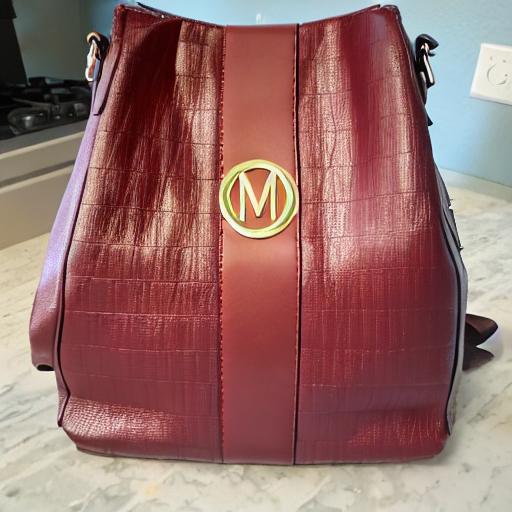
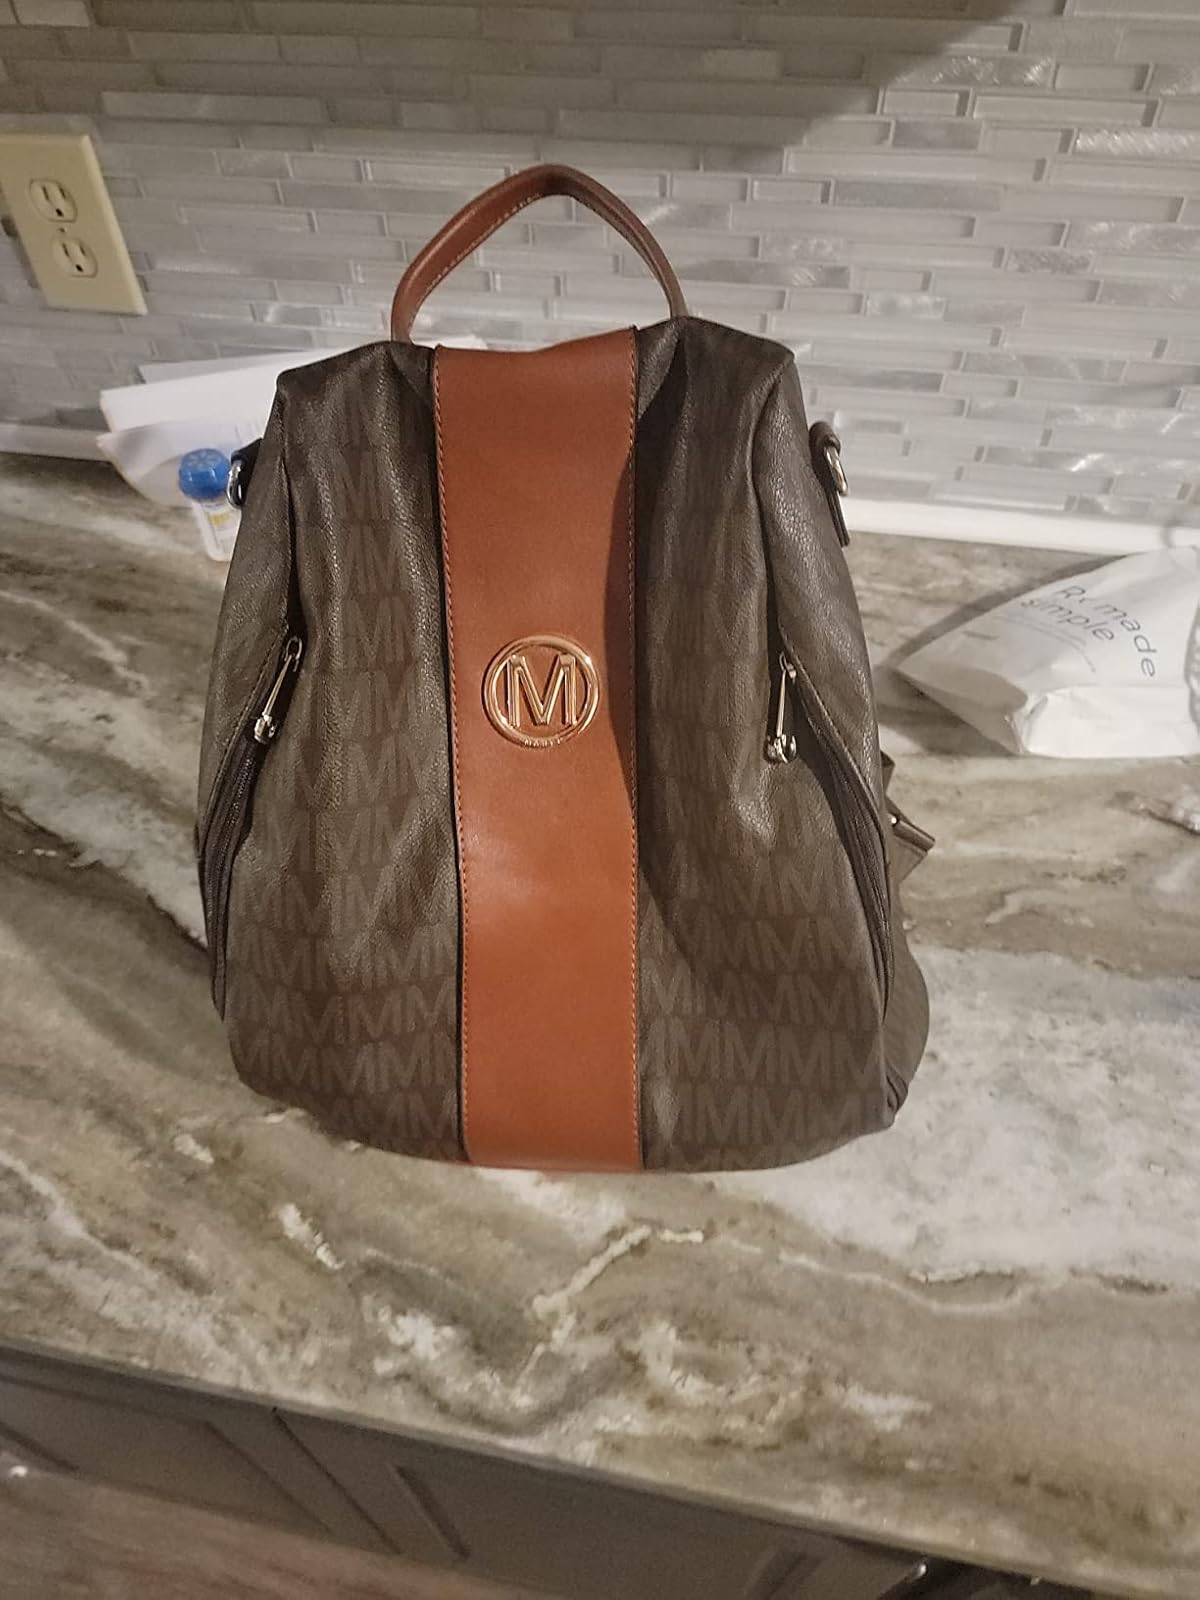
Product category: accessories_handbag
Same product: no